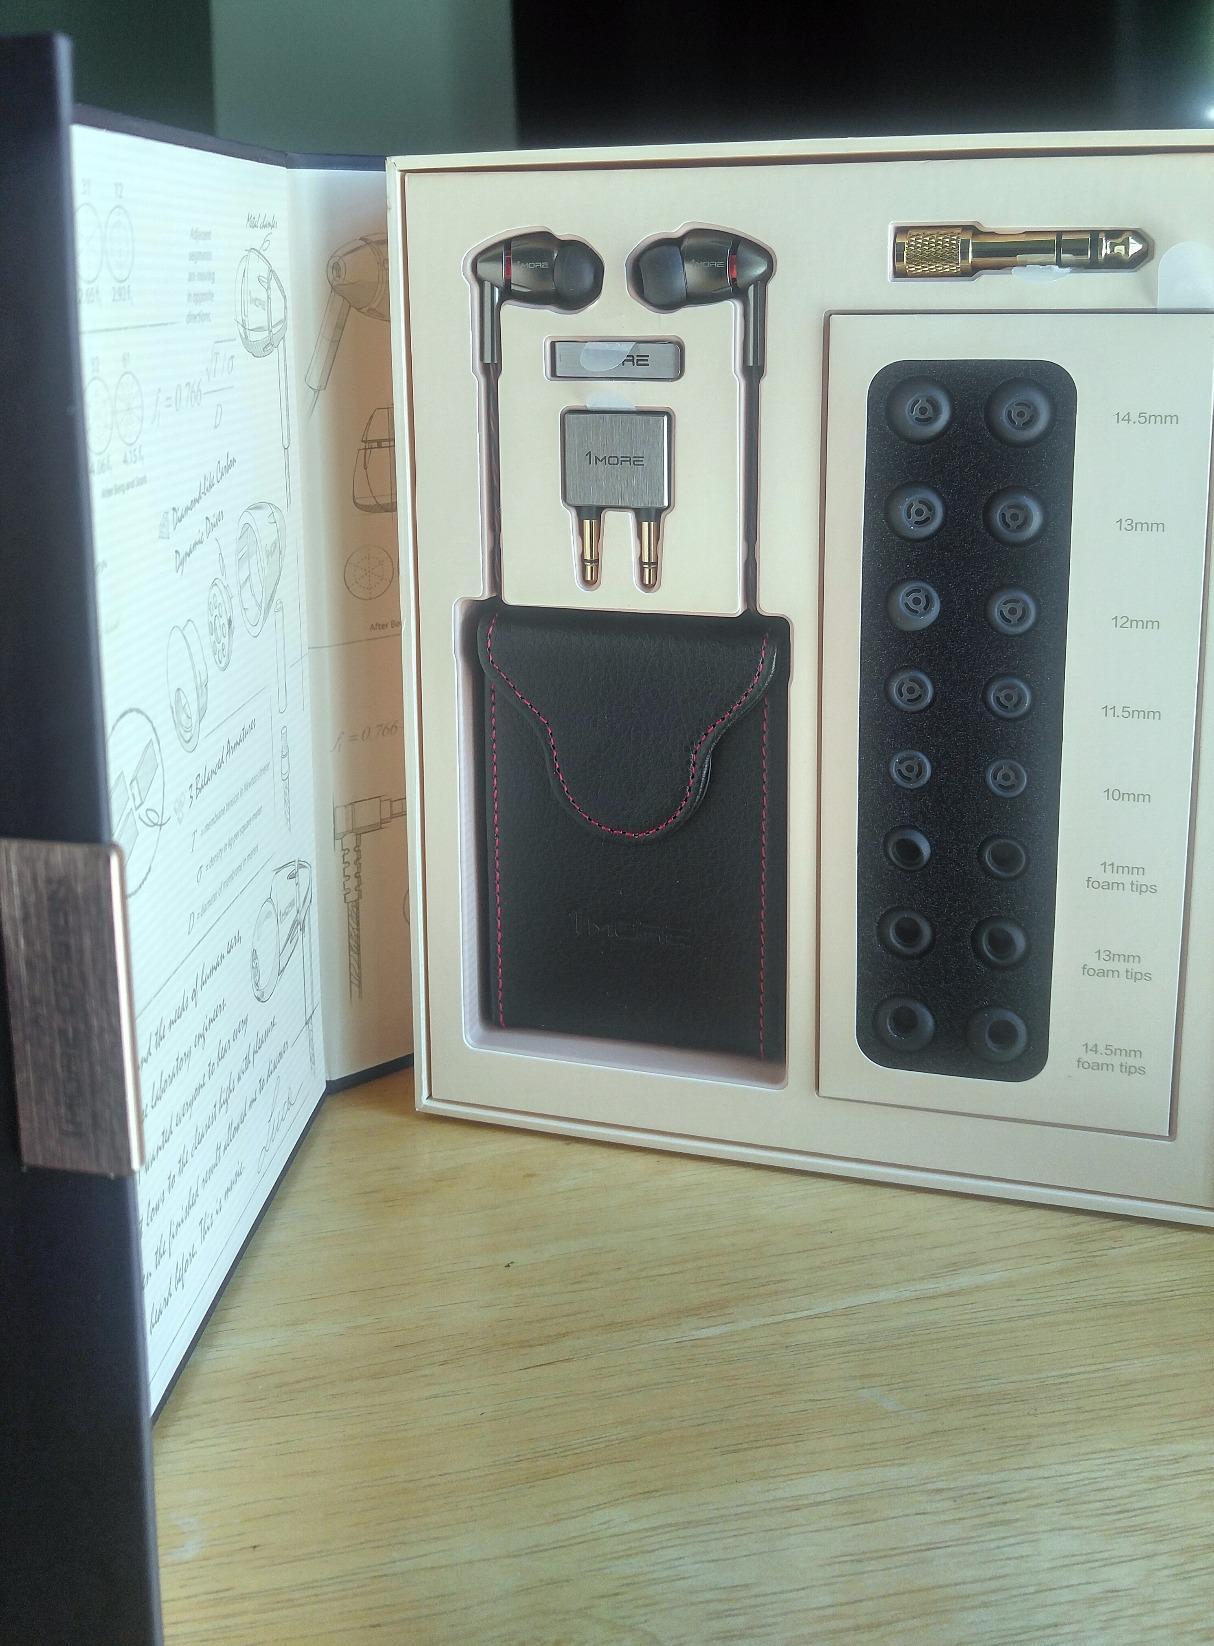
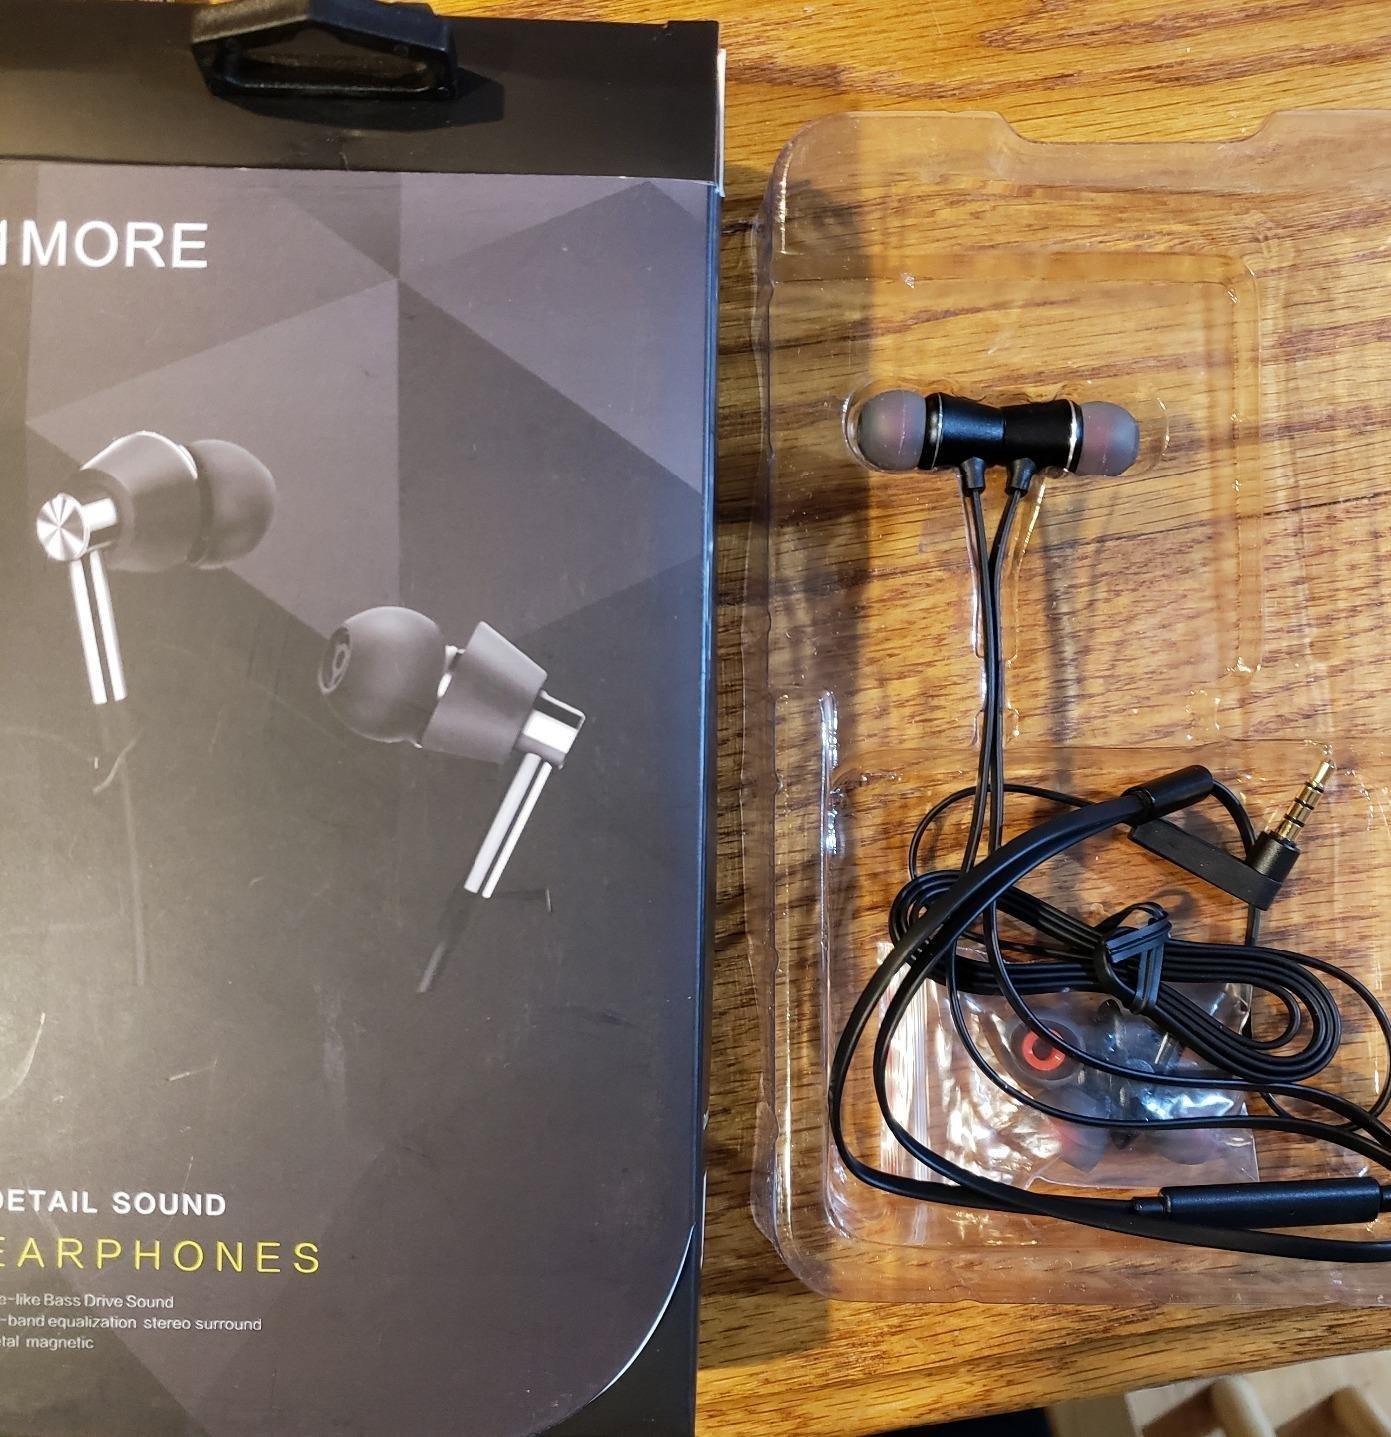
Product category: headphones
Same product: yes